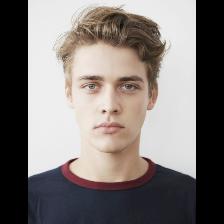
Label: Human